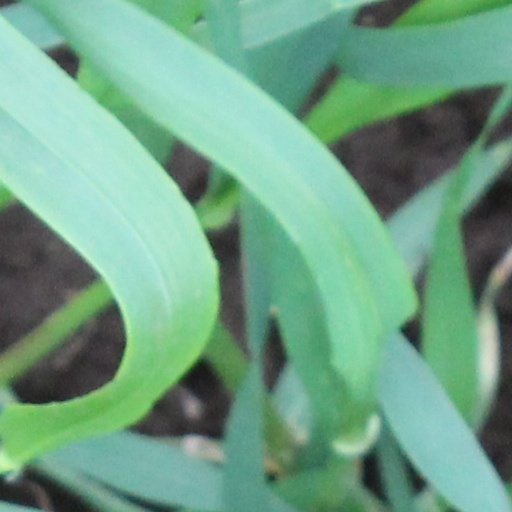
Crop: wheat